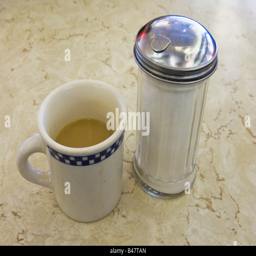
a cup of coffee and a container of sugar complete a breakfast at a small diner